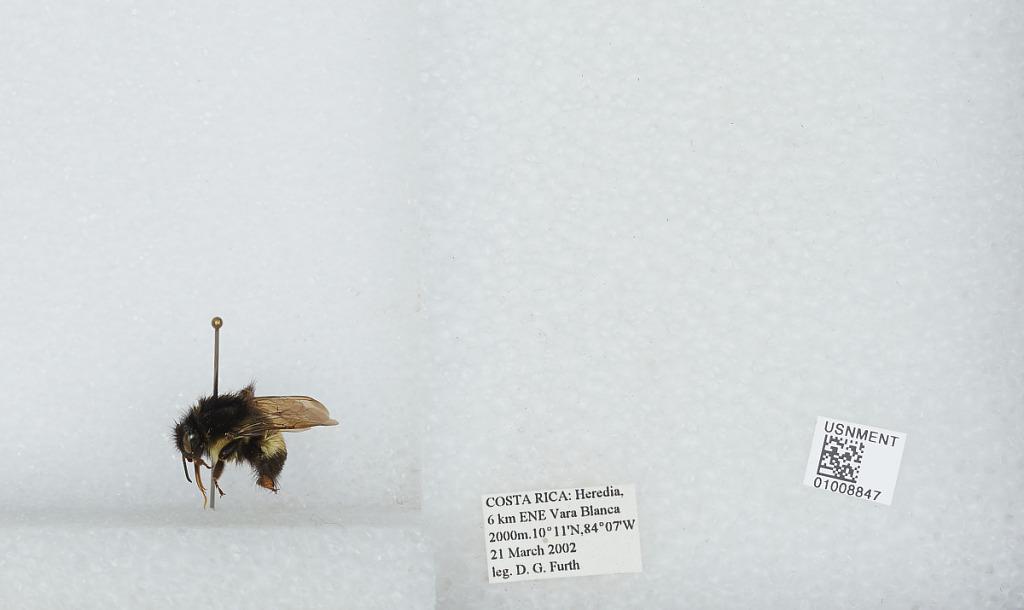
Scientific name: Bombus (Pyrobombus) ephippiatus (Say)
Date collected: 2002-3-21
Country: Costa Rica
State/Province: Heredia
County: [Not stated]
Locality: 6 kilometers east-northeast of Vara Blanca
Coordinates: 10.1869, -84.1292